Carl Heins

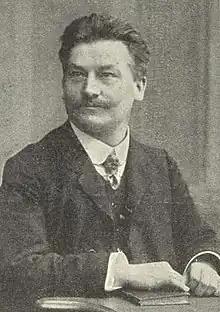

Carl Heins (8 June 1859 - 10 September 1923) was a German pianist, and a composer of light salon music in classical music style. He wrote both solo piano works and parlor songs.